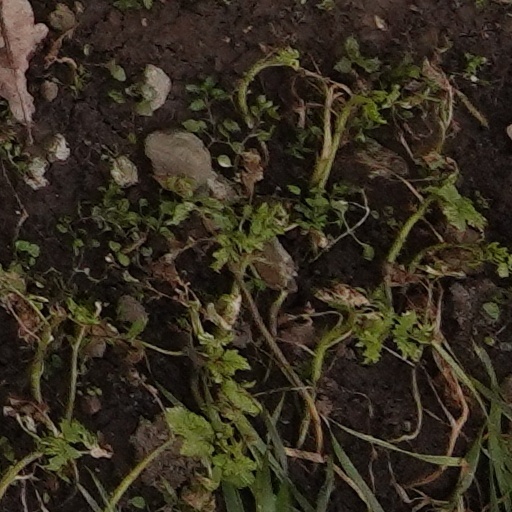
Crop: wheat